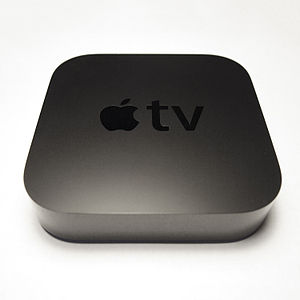
Apple TV
Et Apple TV (2. generation).
Apple TV er en digital media modtager udviklet og solgt af Apple Inc. Den er en lille boks designet til at afspille digitalt indhold fra: